Oregon Ducks football venues

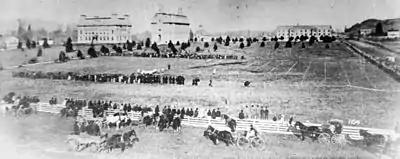
First Oregon football game, on Athletic Field, 1894

Early in the university's history, athletic events of all types were played on an open field on the west side of the Oregon campus square. The "athletic field" was located to the southwest of Deady and Villard Halls, at approximately the location of the current Lillis Business Complex, roughly at the northeast corner of 13th Avenue and Kincaid Street.